Liberace

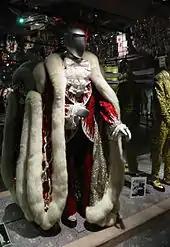
Liberace's early-1980s Christmas costume, worn at the Las Vegas Hilton and Radio City Music Hall: Designed by Michael Travis, with fur design by Anna Nateece, the costume was one of many at the Liberace Museum.

A participant in a formal classical music competition in 1937, Liberace was praised for his "flair and showmanship". At the end of a traditional classical concert in La Crosse, Wisconsin in 1939, Liberace played his first requested encore, the popular comedy song "Three Little Fishies". He later stated that he played the popular tune in the styles of several different classical composers. The 20-year-old played with the Chicago Symphony Orchestra on January 15, 1940, at the Pabst Theater in Milwaukee, performing Liszt's Second Piano Concerto under the baton of Hans Lange, for which he received strong reviews. He also toured in the Midwest.